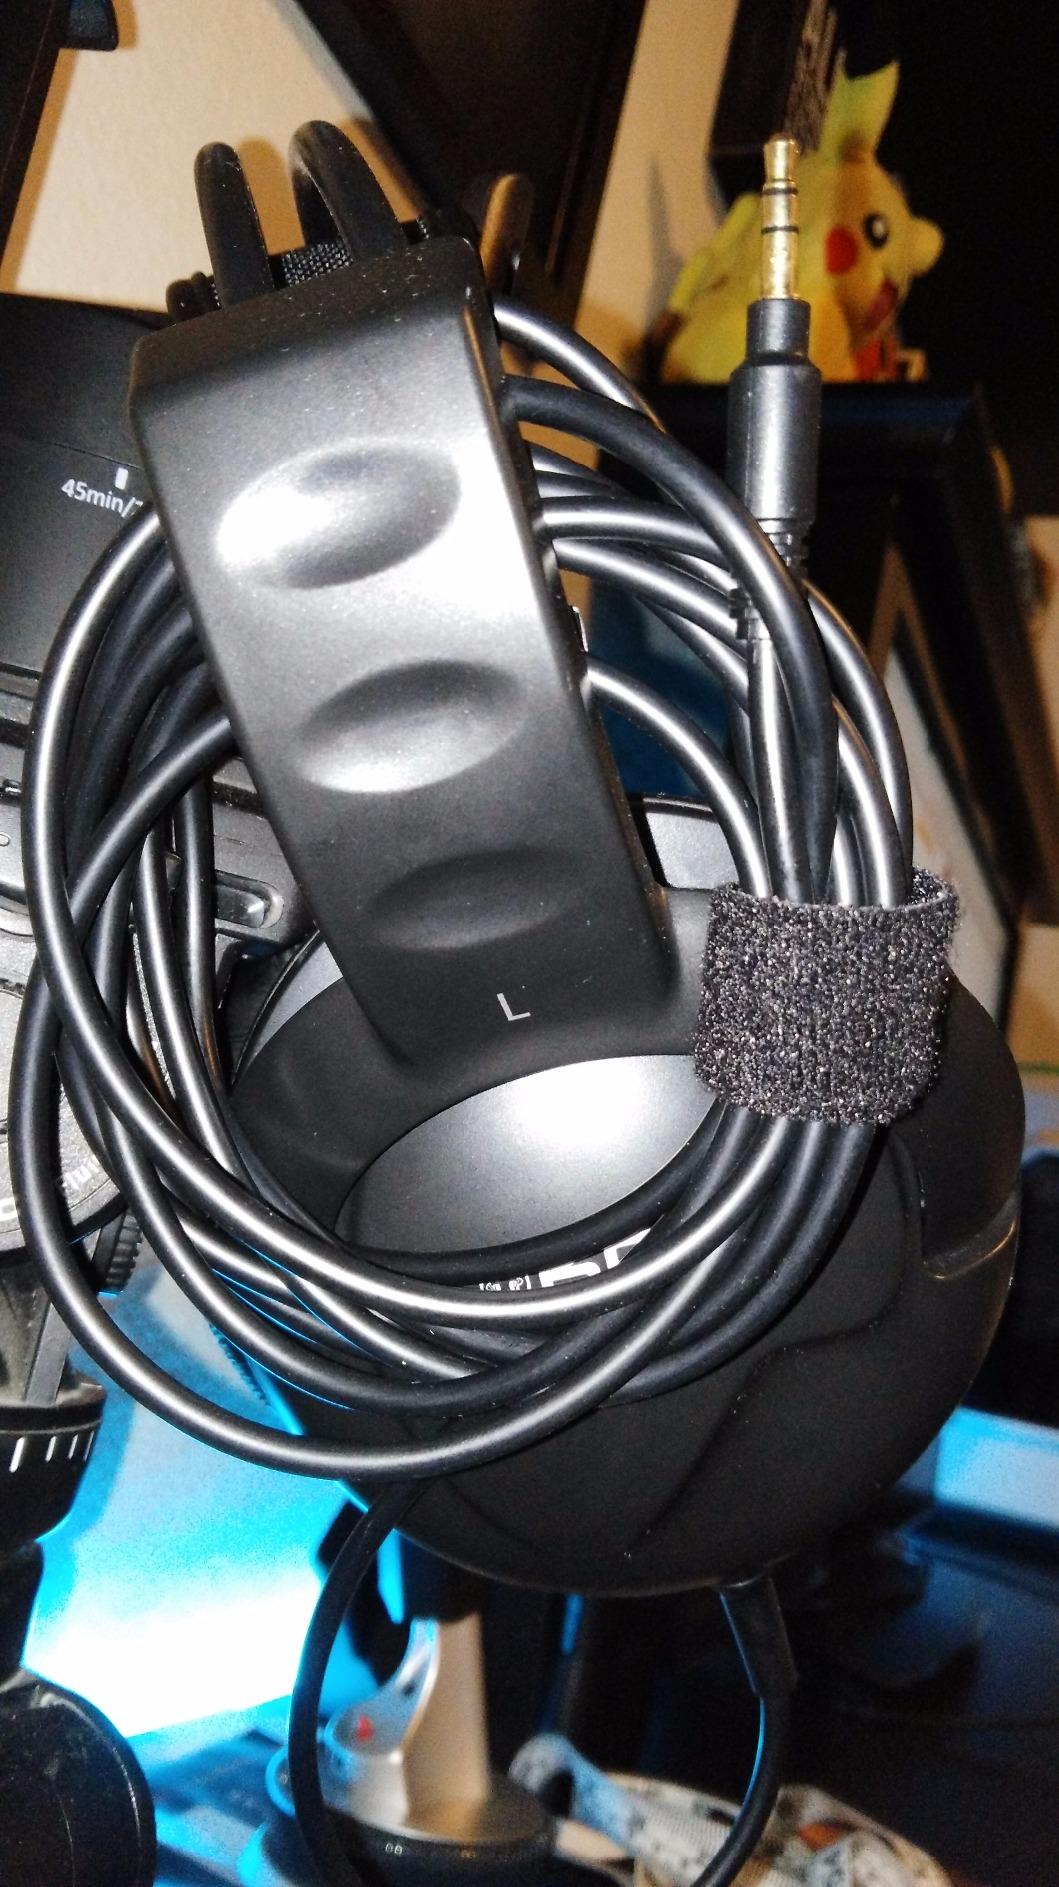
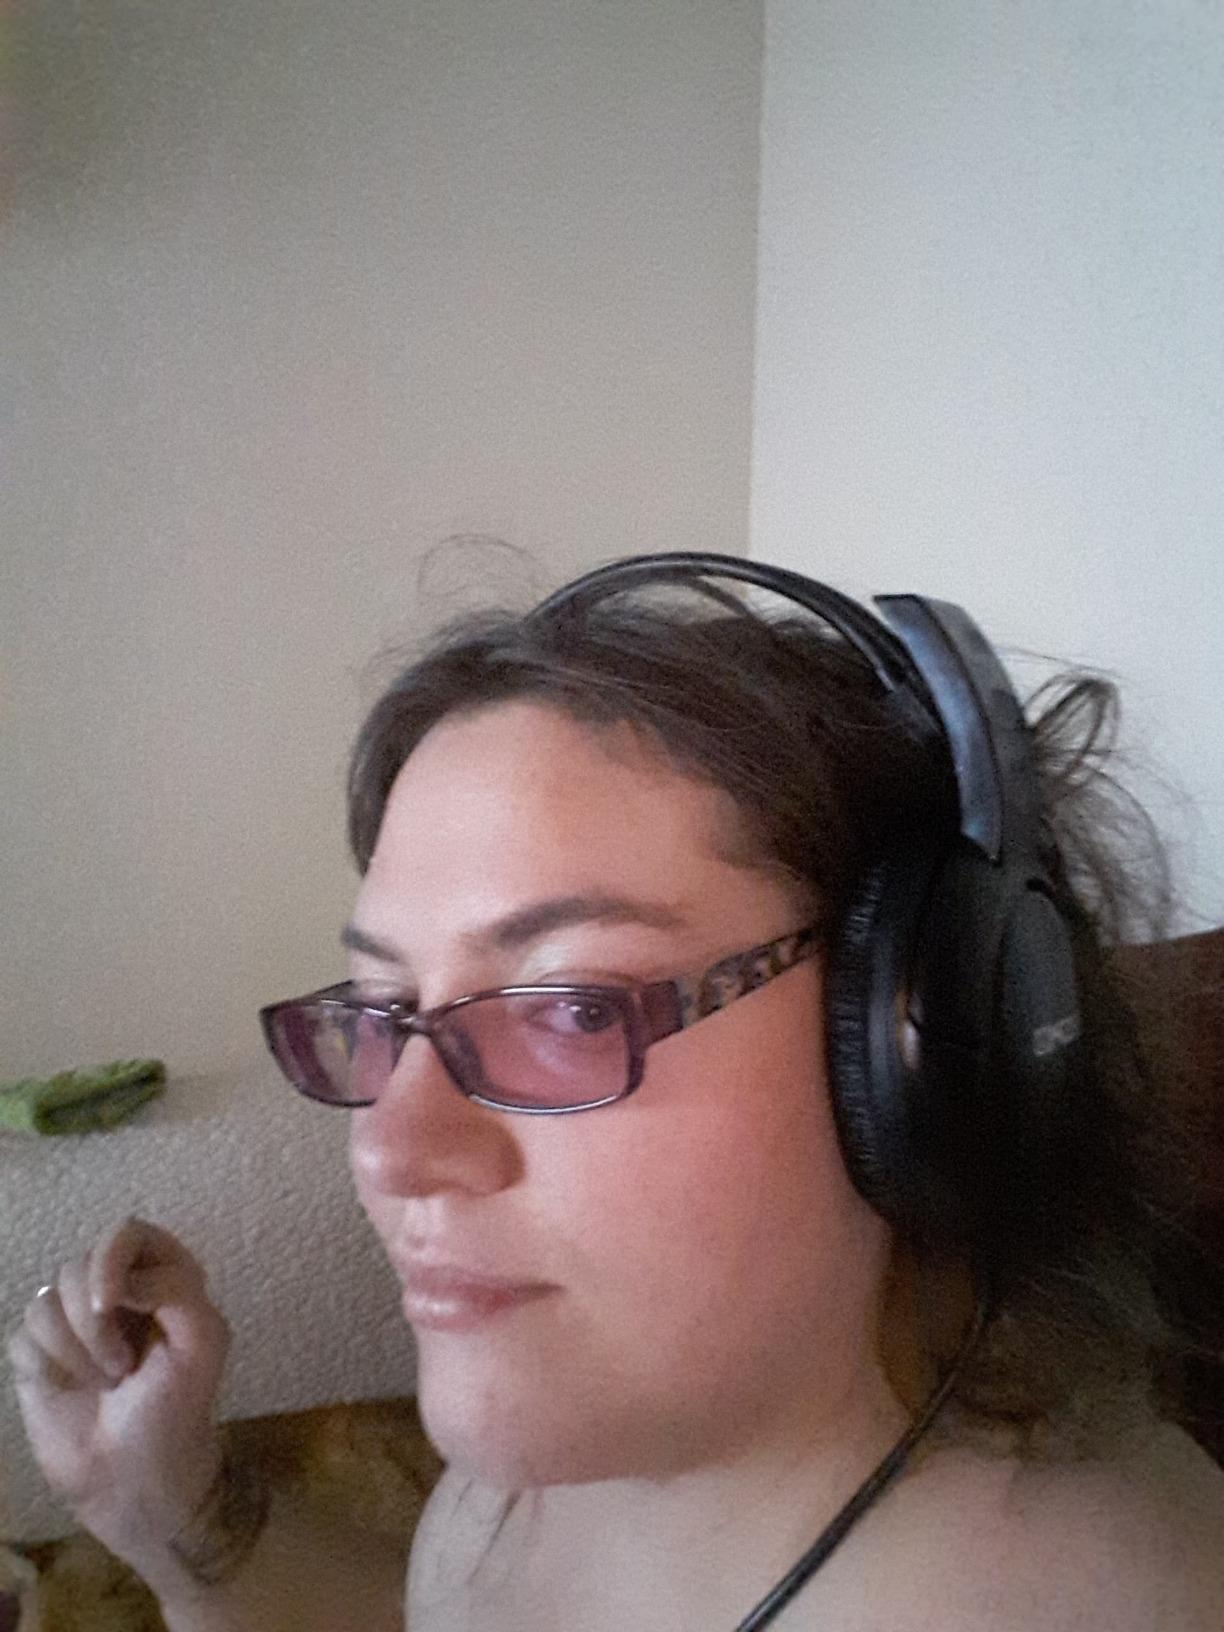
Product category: headphones
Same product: yes